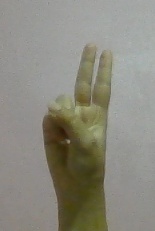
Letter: taa